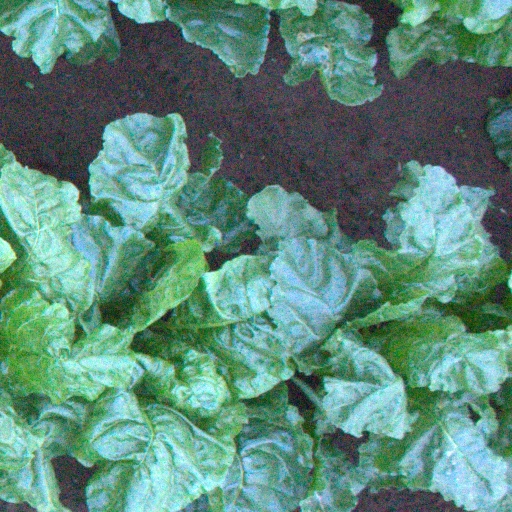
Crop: sugar beet